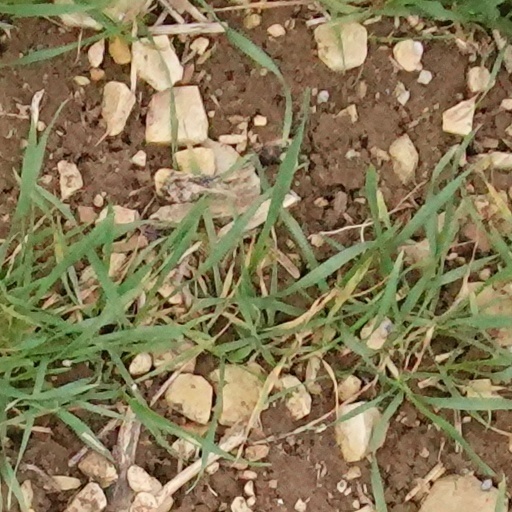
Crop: wheat